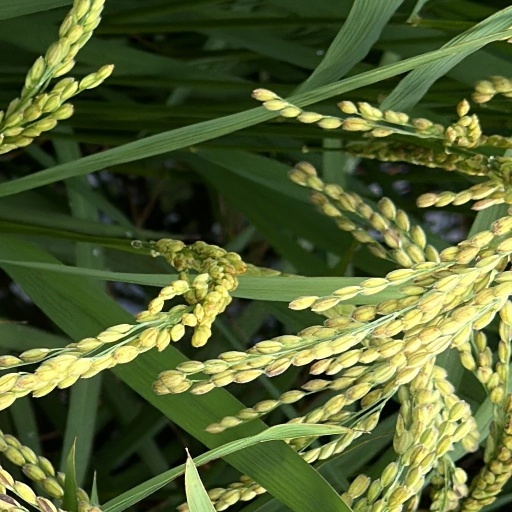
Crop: rice